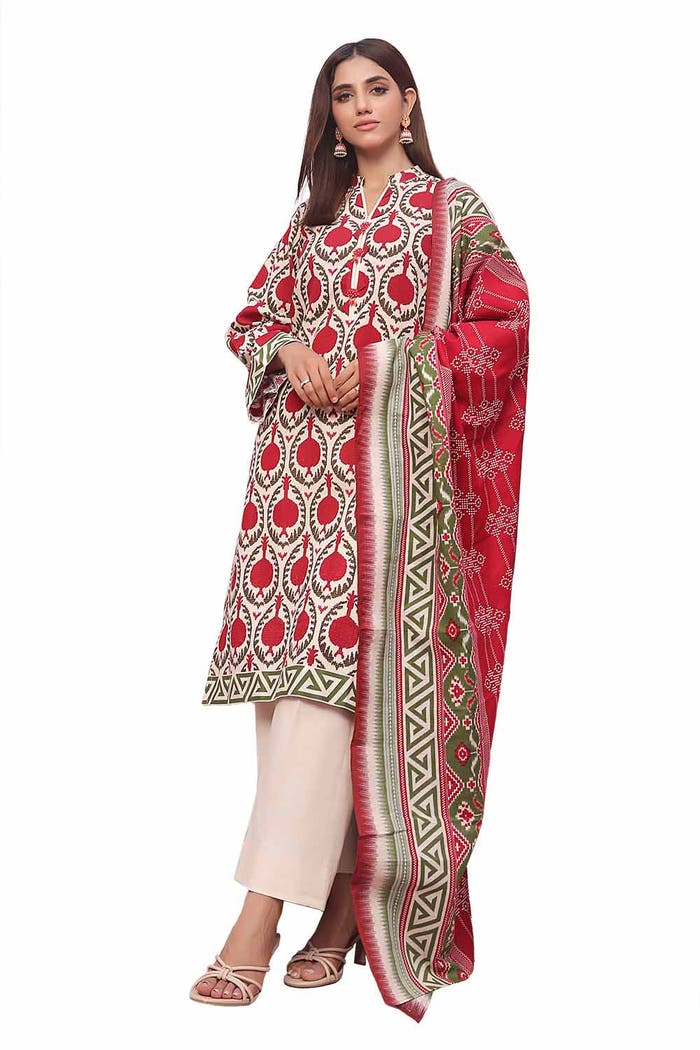
red multi embroidered salwar suit